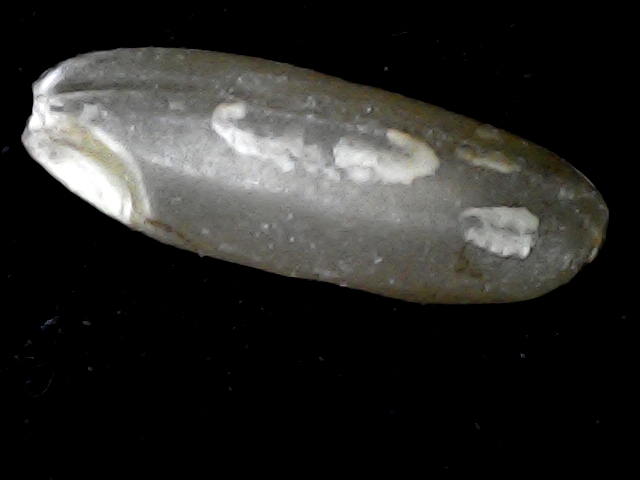
Rice variety: BD72